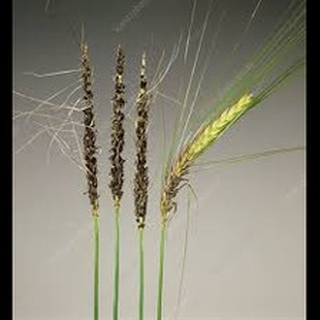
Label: wheat_smut